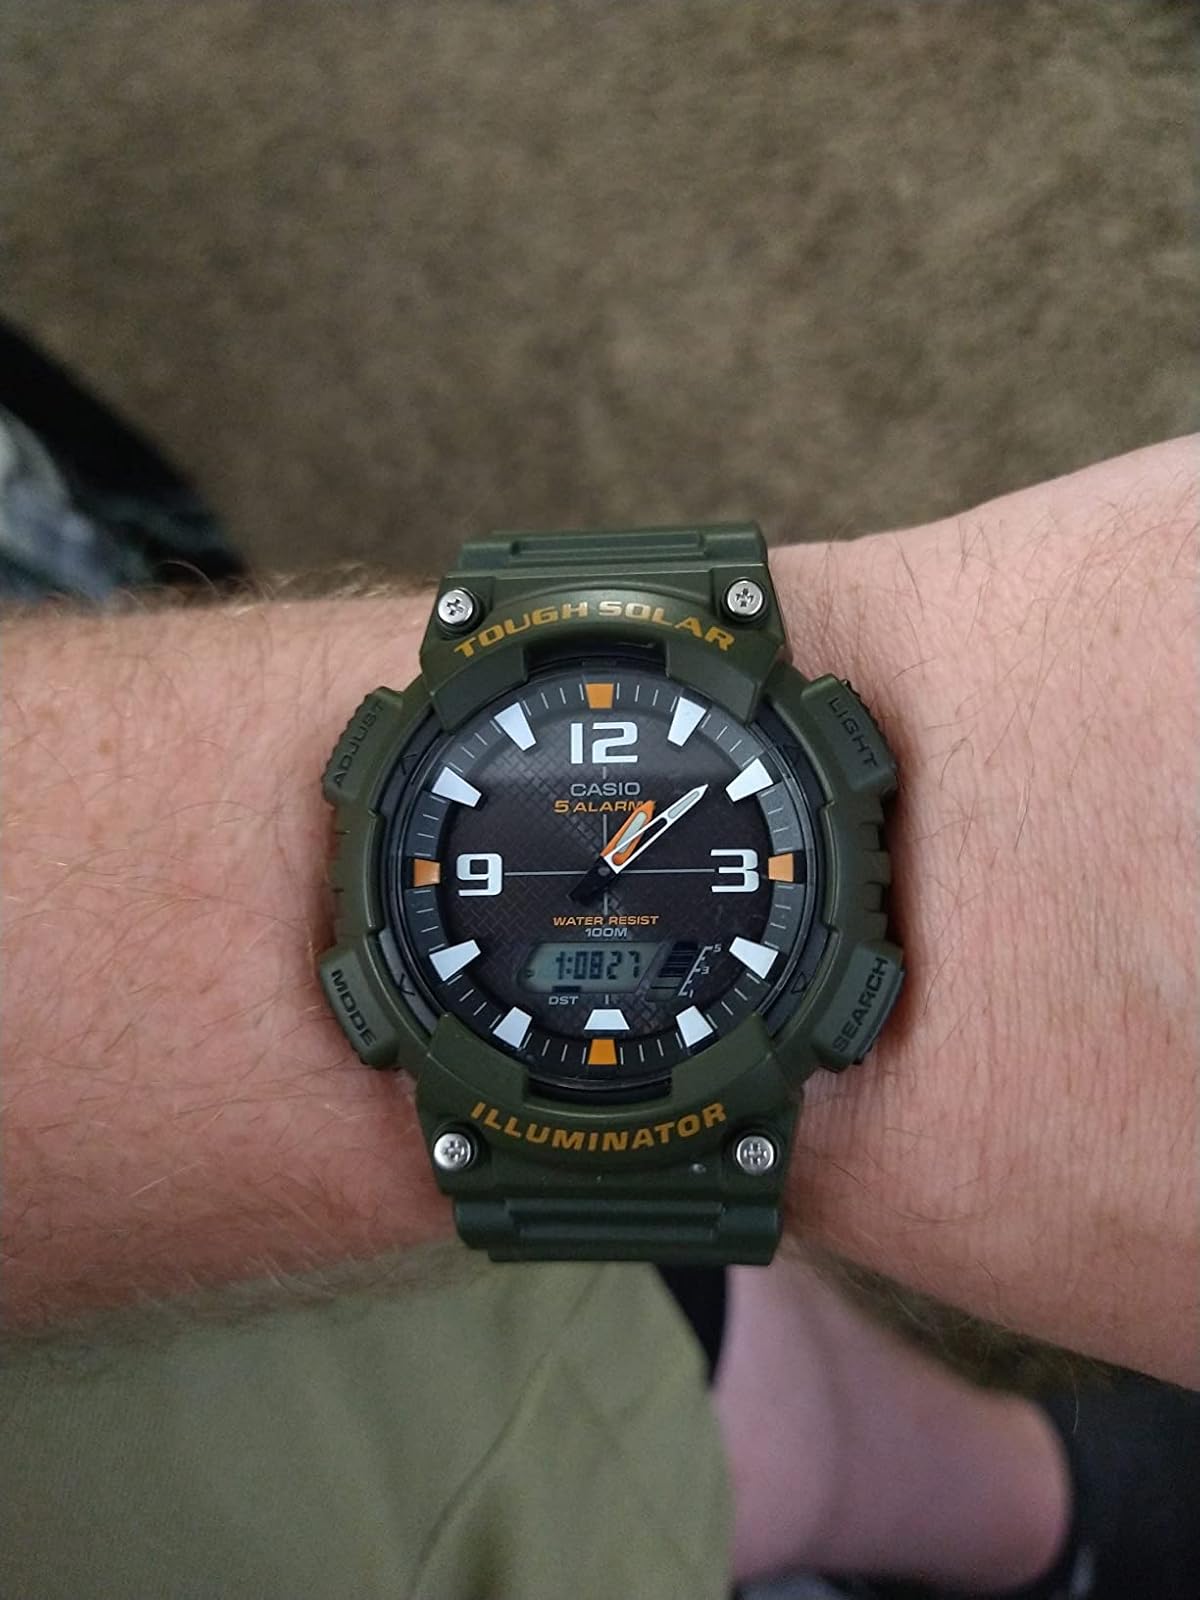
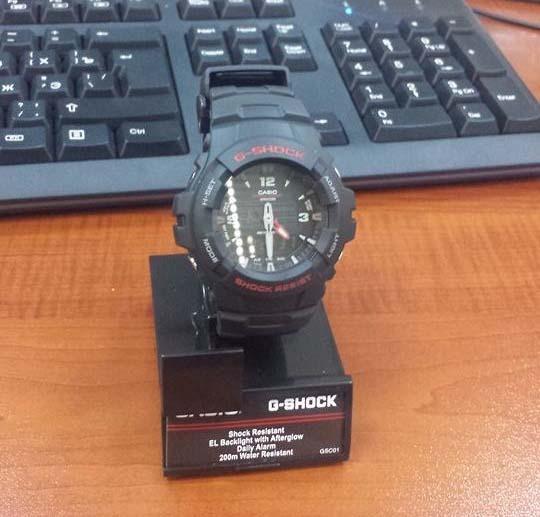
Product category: accessories_watch
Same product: no